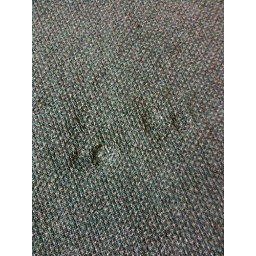
The sink in the bathroom is dirty